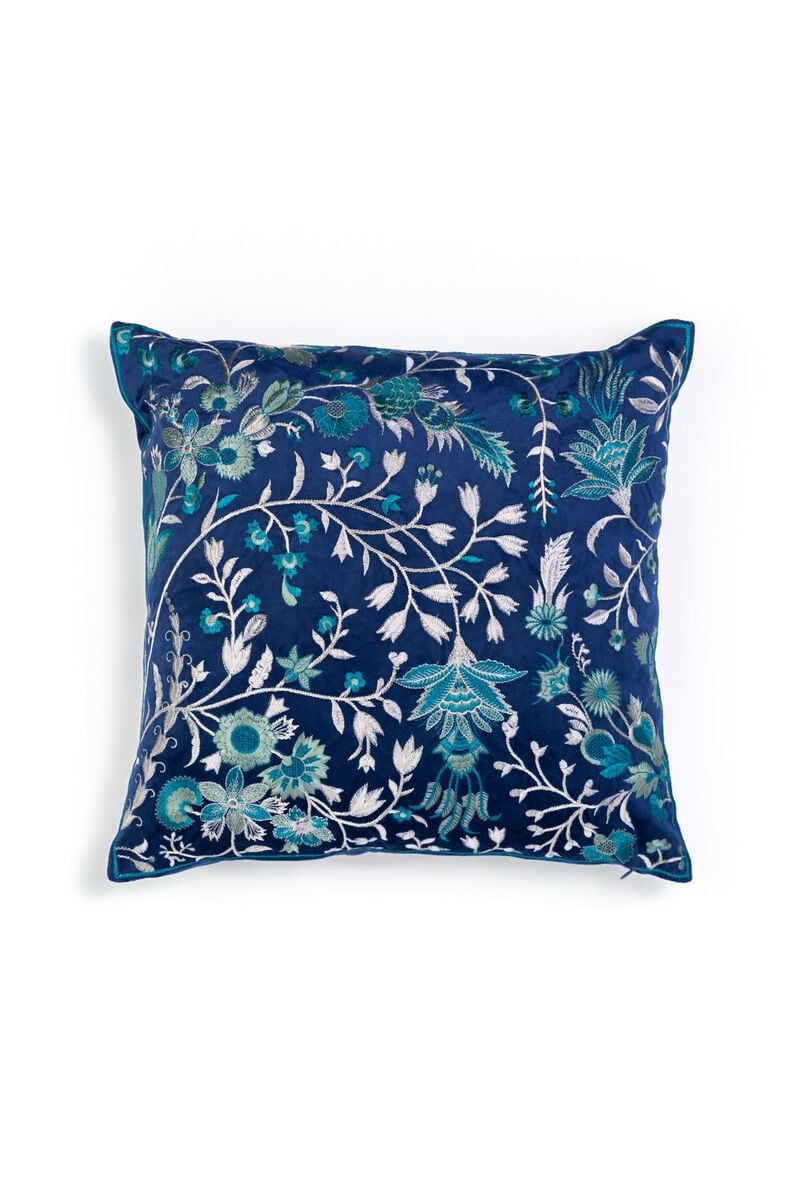
navy floral silk pillow